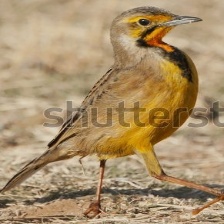
Species: CAPE LONGCLAW
Scientific name: MACRONYX CAPENSIS